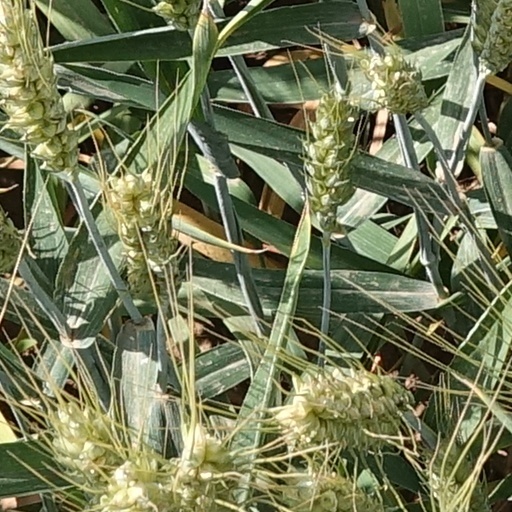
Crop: wheat